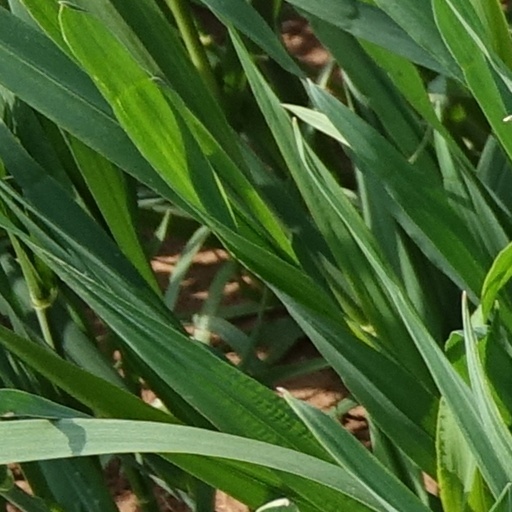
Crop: wheat